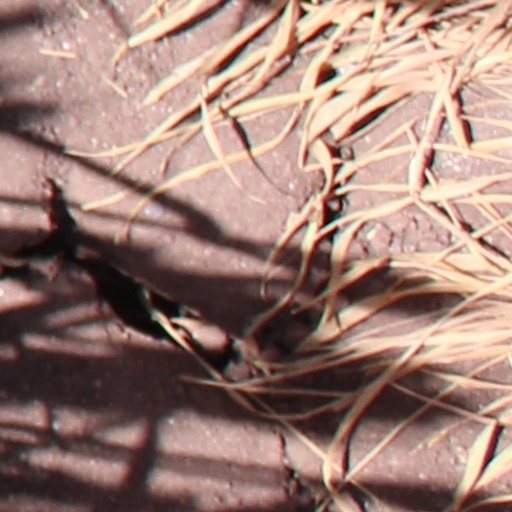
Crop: wheat